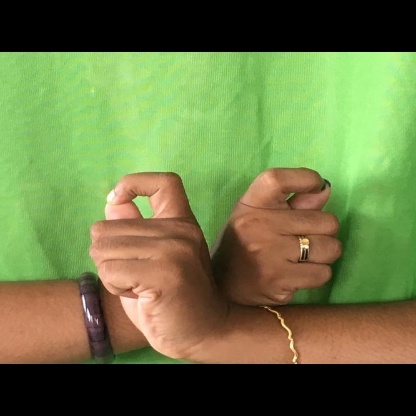
Mudra: Berunda